2023 FA Cup final

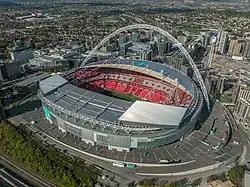
The match took place at Wembley Stadium

The 2023 FA Cup final was the final match of the 2022–23 FA Cup, the 142nd season of the oldest football tournament in the world, the Football Association Challenge Cup. It was played at Wembley Stadium in London on 3 June 2023 between Manchester City and Manchester United, making it the first time the Manchester derby was contested in a cup final.